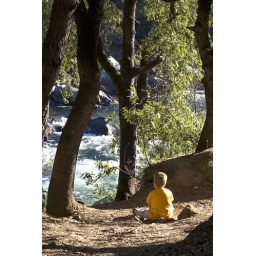
A boy quietly watches a rushing river early in the morning.